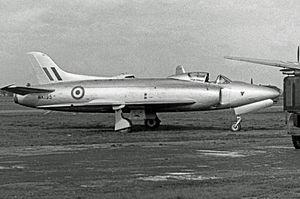
Le Supermarine Swift était un chasseur britannique monoplace à réaction de la Royal Air Force, construit par Supermarine durant les années 1950. Après une période de développement prolongée, le Swift entra en service comme un intercepteur, mais, en raison d'une série d'accidents, on le remplaça bien vite par le Hawker Hunter, moins problématique ; la moitié seulement des appareils de type Swifts furent effectivement construits. Une version de reconnaissance photo permit de résoudre les principaux problèmes, trop tard toutefois pour un regain de faveur auprès de l’État-major. Cet échec sonna également le glas de la version supersonique du Swift, dont le développement se trouva interrompu en 1955.